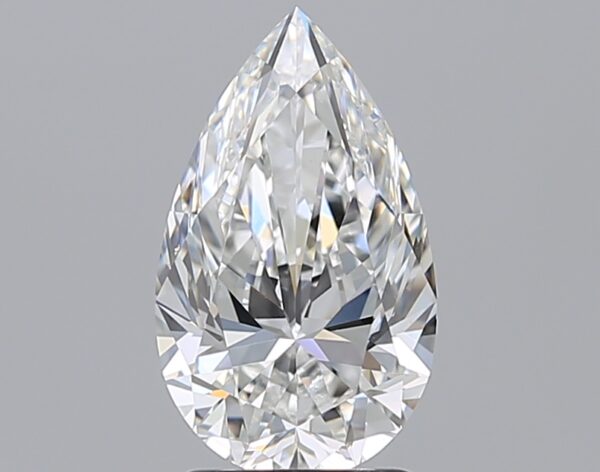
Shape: pear
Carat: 2
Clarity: VS1
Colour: F
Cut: VG
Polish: EX
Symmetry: EX
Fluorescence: N
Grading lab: GIA
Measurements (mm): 11.25 x 6.72 x 4.17